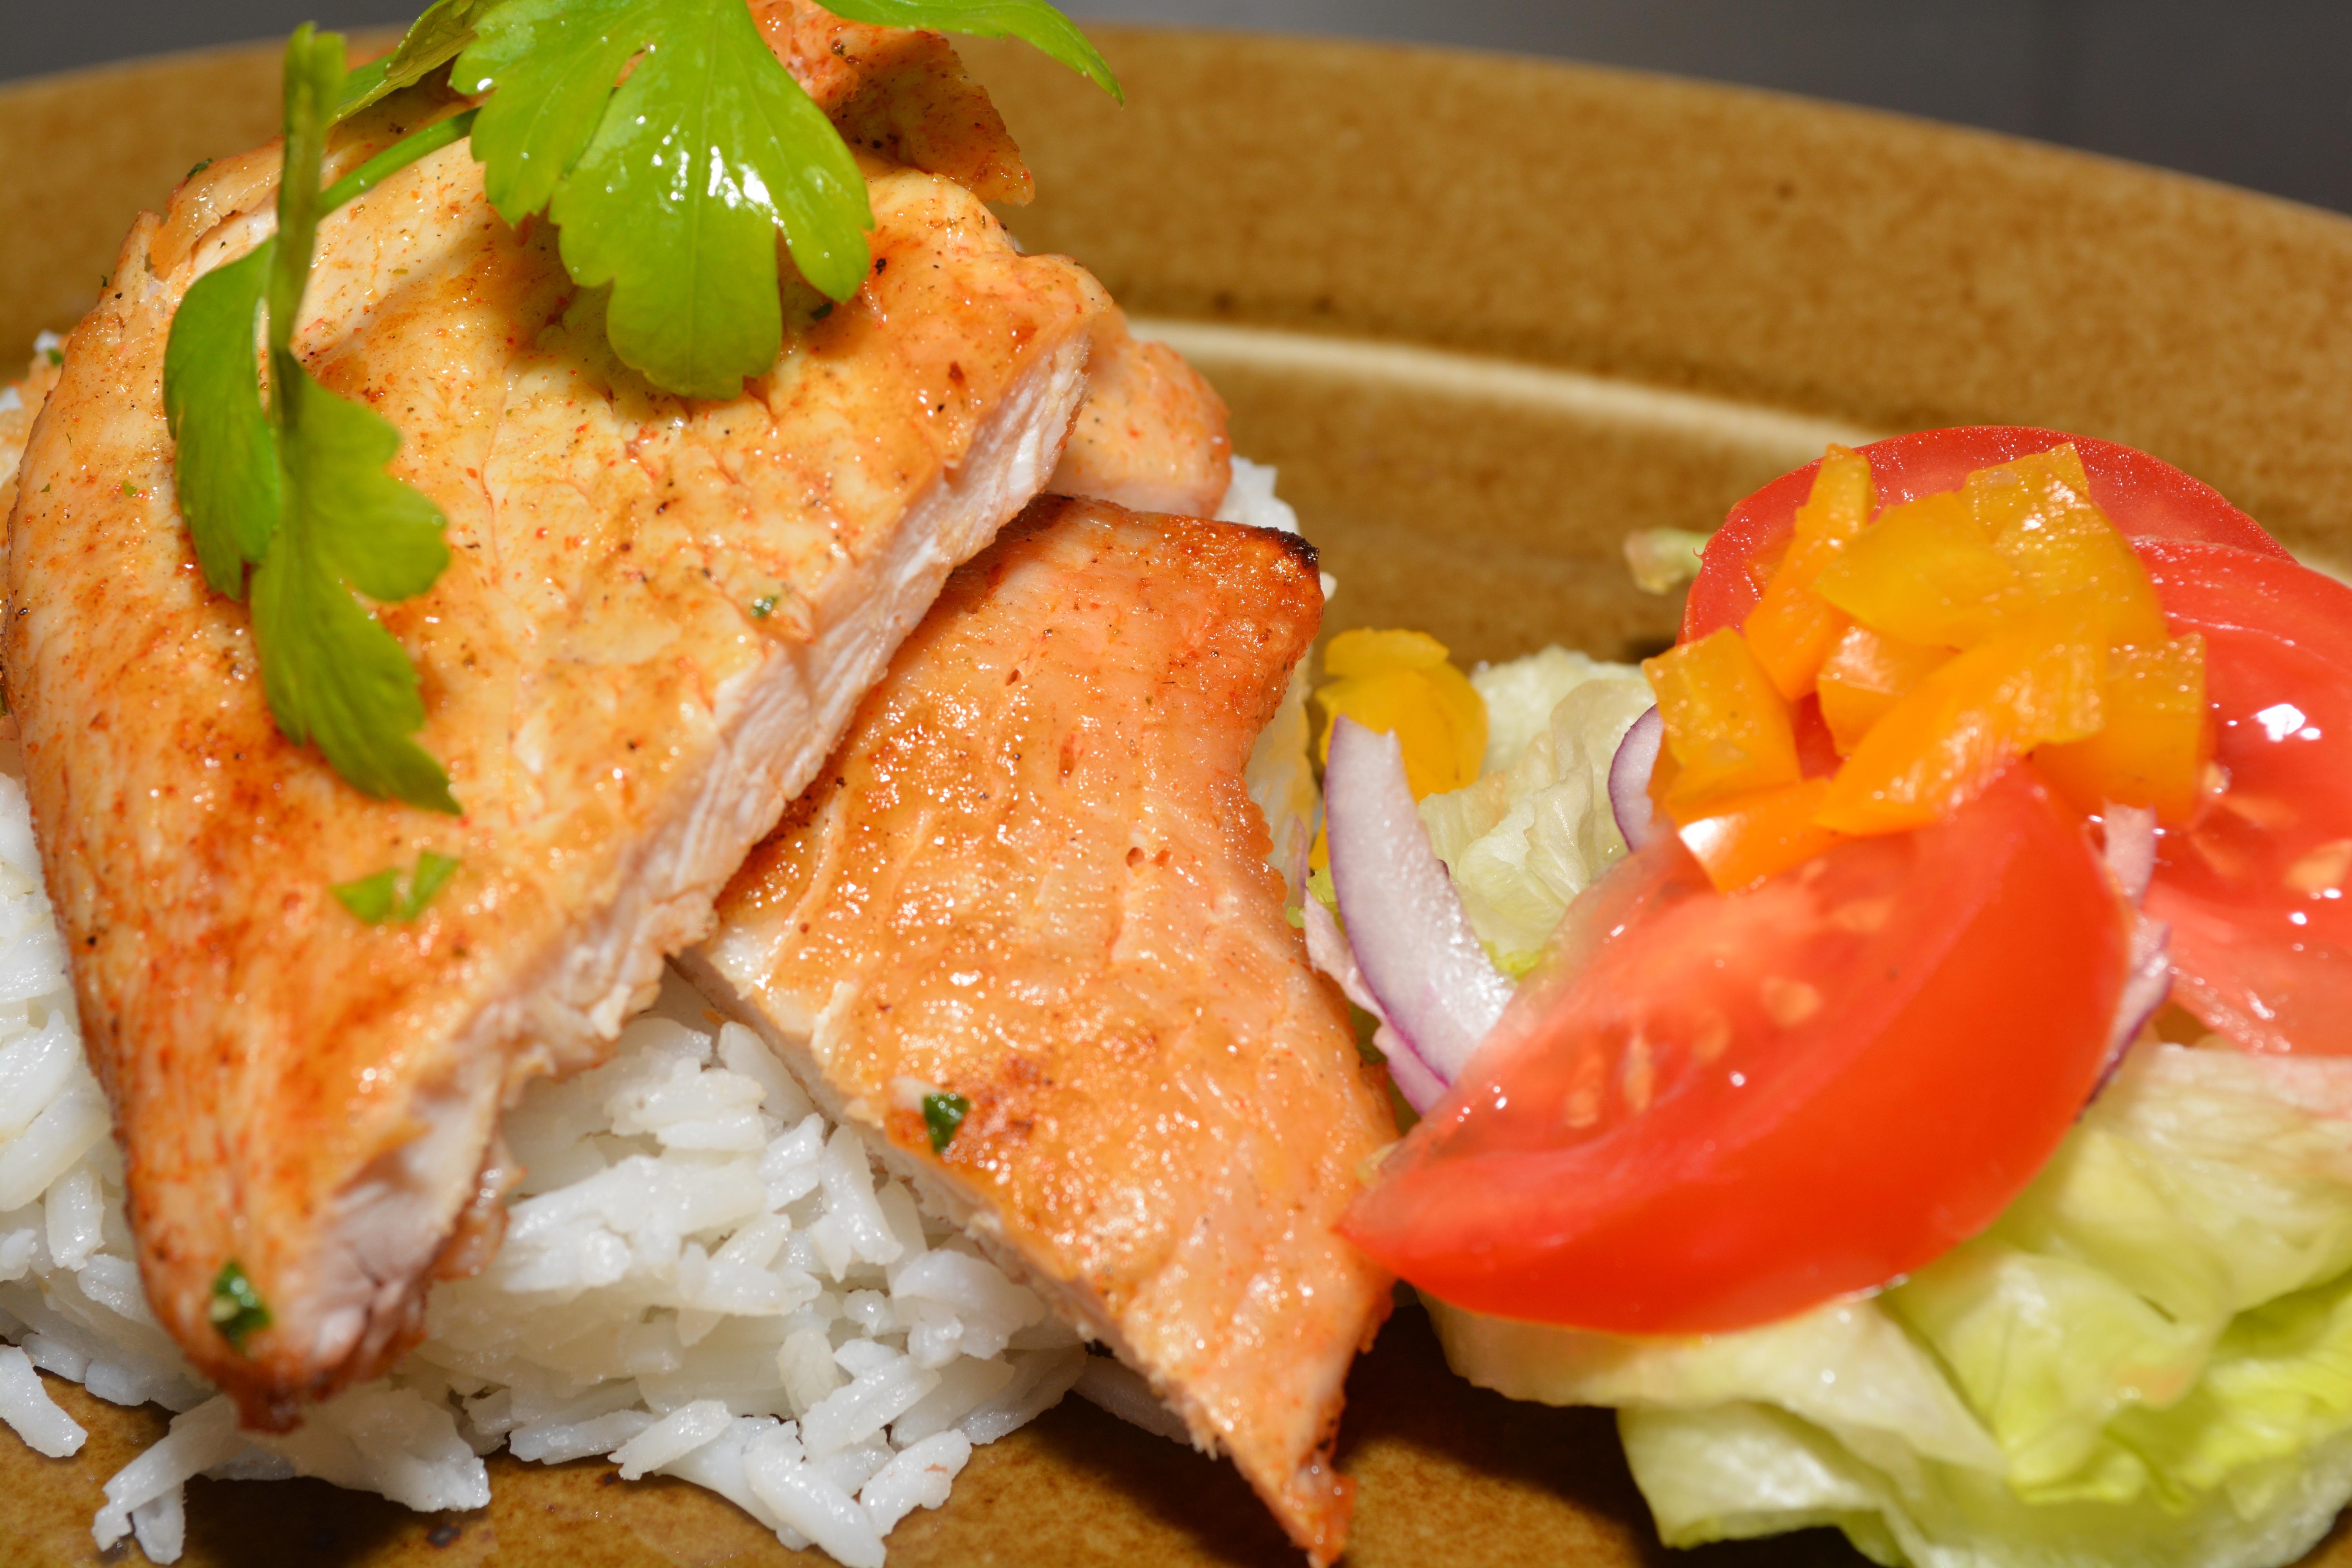
dish, meal, food, produce, fish, breakfast, pork, cuisine, grill, asian food, salmon, smoked salmon